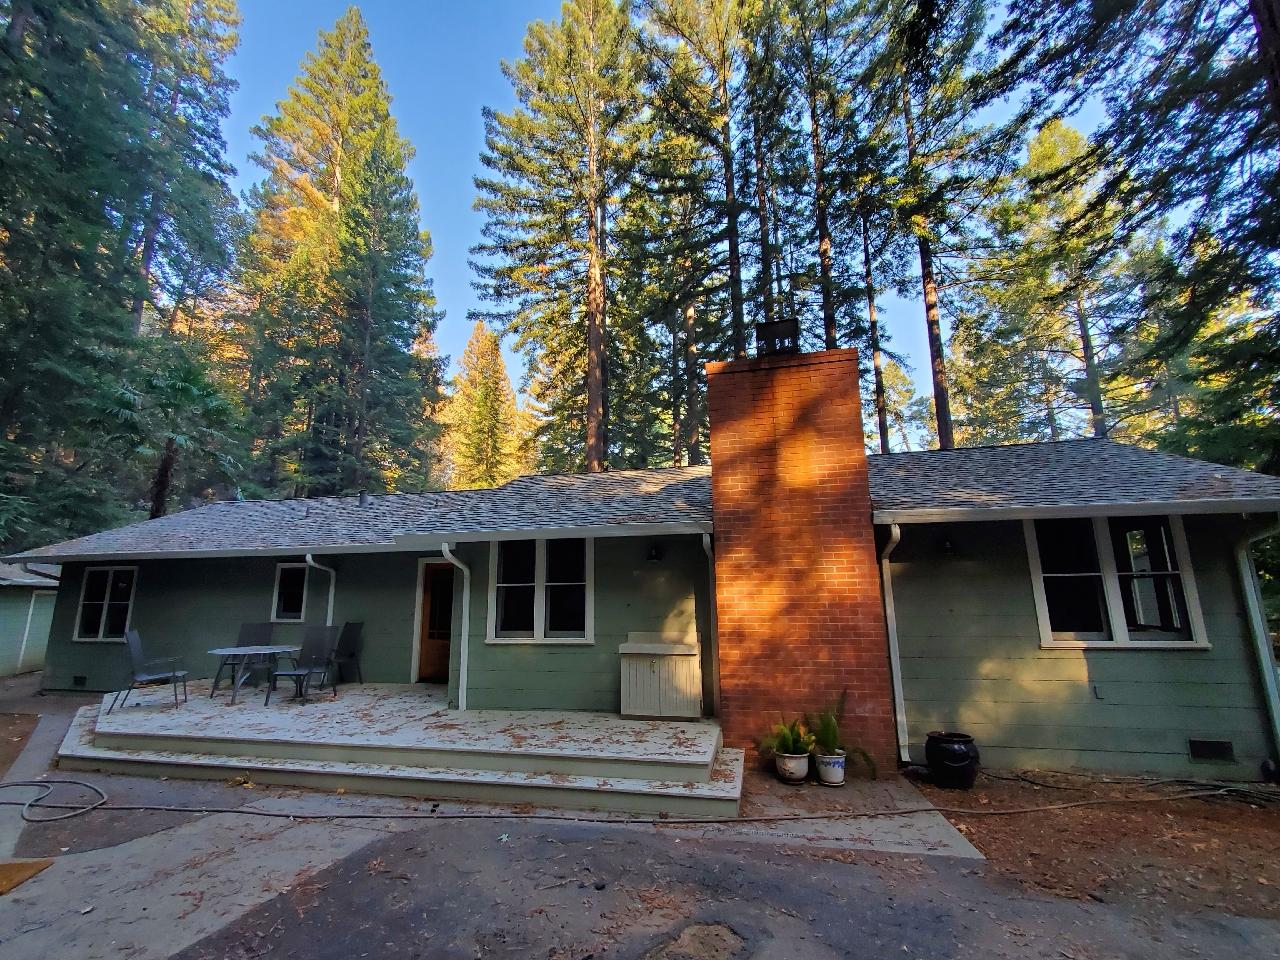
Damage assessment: no_damage